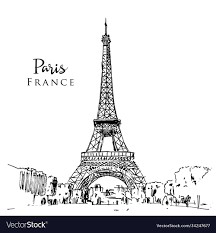
Landmark: Eiffel Tower